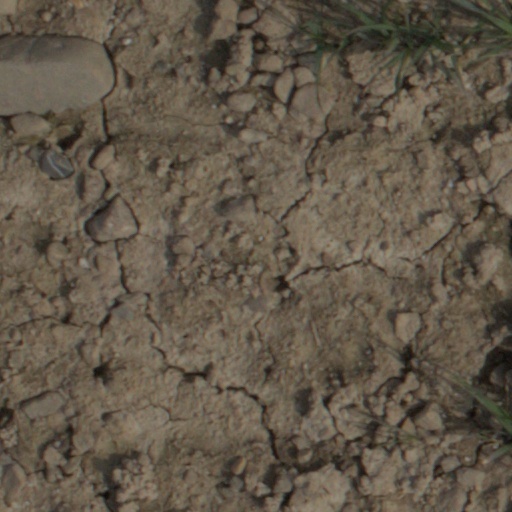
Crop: wheat